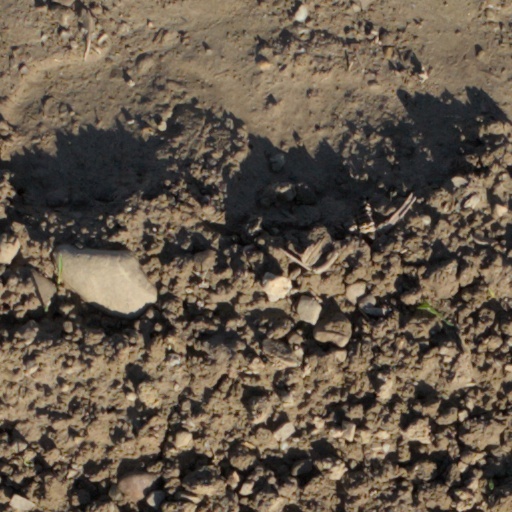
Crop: wheat